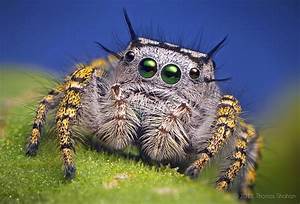
Label: spider